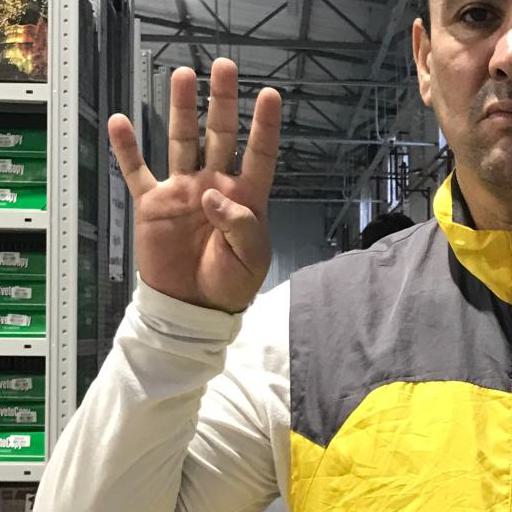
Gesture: four